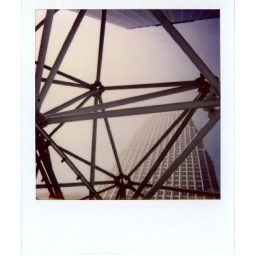
in the sky above the building where i bought the film i took this picture with.